Max Verstappen

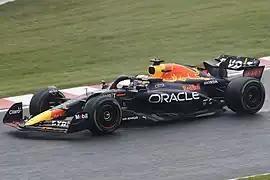
Verstappen at the 2022 Japanese Grand Prix, where he won his second World Drivers' Championship

Verstappen continued to race for Red Bull in , alongside Albon. At the 2020 Austrian Grand Prix, he started second, but retired early in the race after a flywheel-related problem caused an electronic issue within the power unit. Honda introduced countermeasures in response to the retirement.